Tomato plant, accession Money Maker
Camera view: horizontal (90 deg, fisheye); turntable rotation: 210 degrees
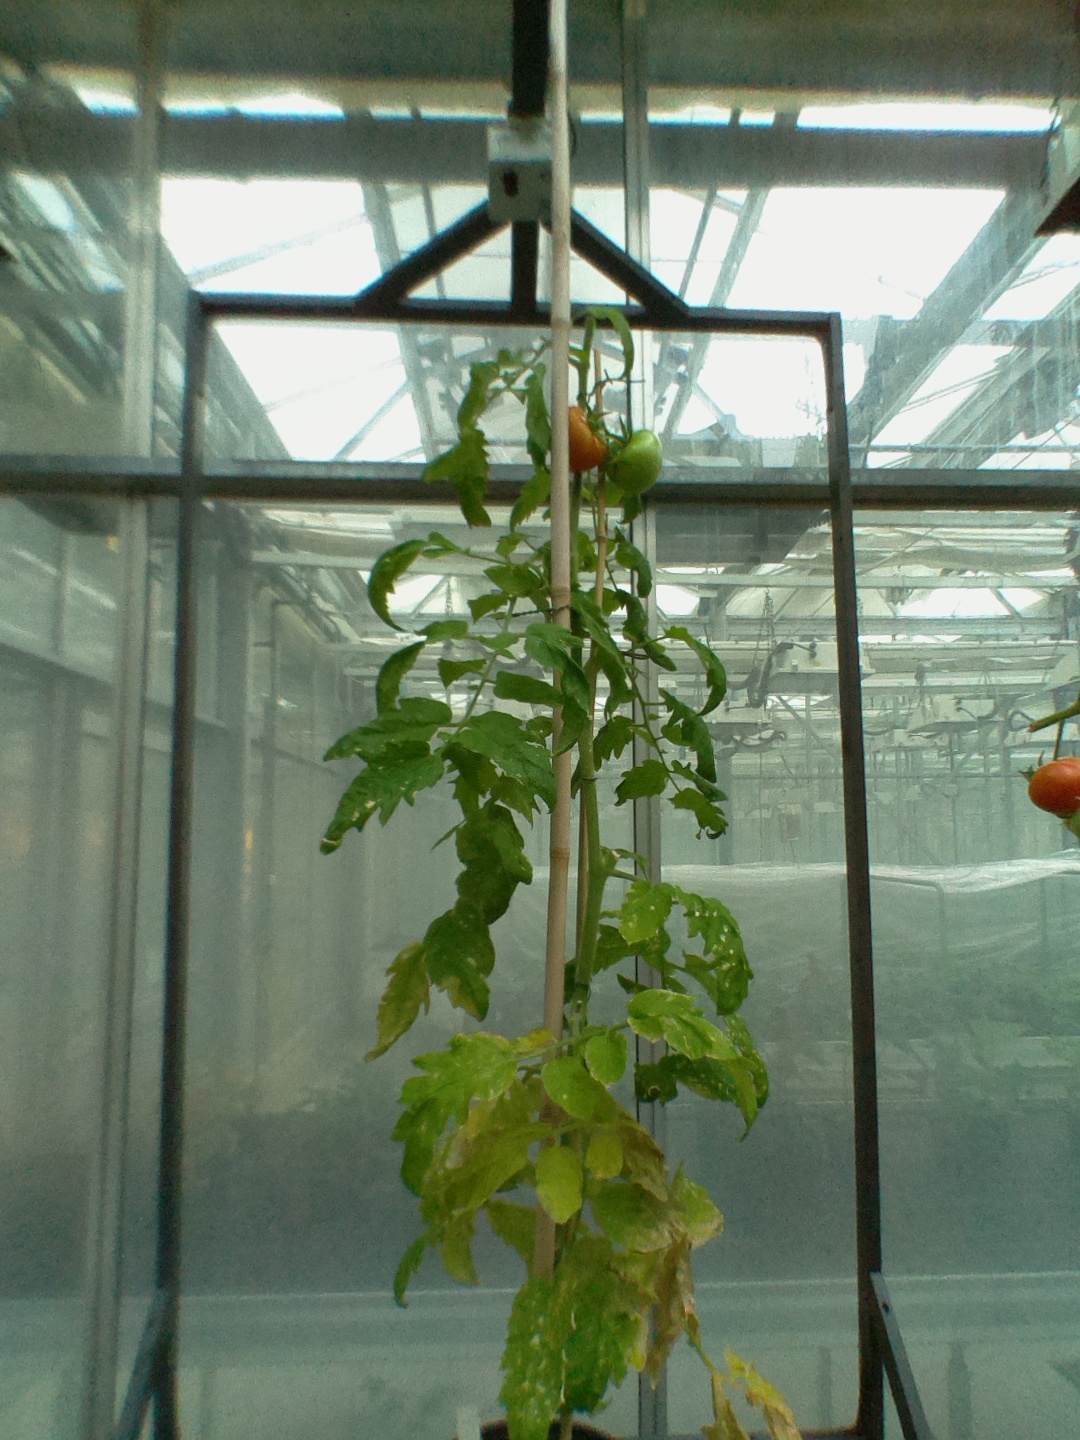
BBCH growth stage 82: 20%-30% of fruits show typical fully ripe color